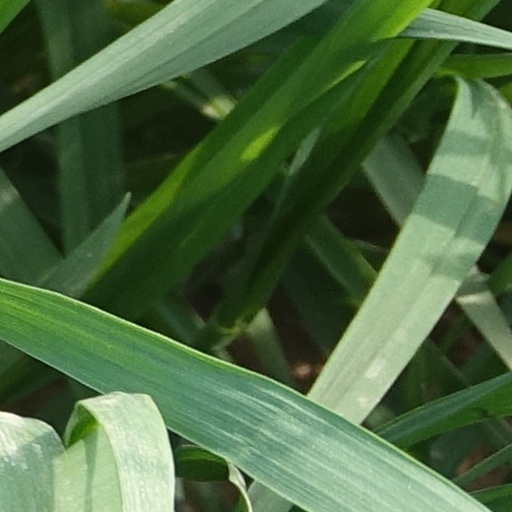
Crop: wheat